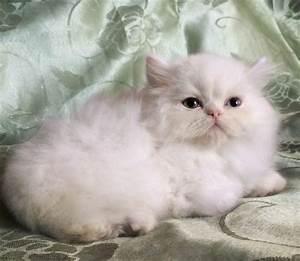
cat